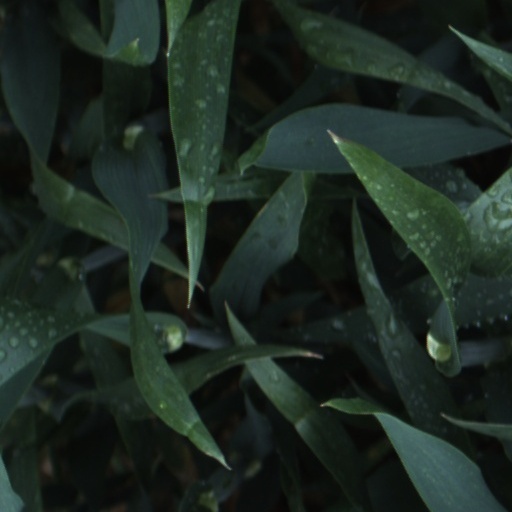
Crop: wheat